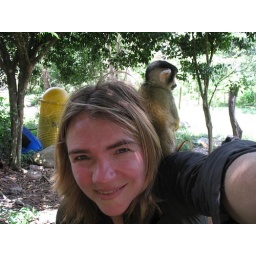
Up close and personal with a monkey at the Senda Verde animal refuge near Coroico